Venom (band)

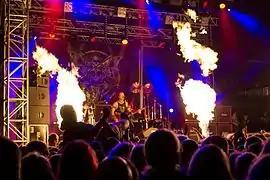
Venom perform at Brutal Assault 2014

Venom released their fourteenth studio album, "From the Very Depths", on 27 January 2015. The band also played one song, "Rise", they were working on in the studio, live for the audience at Rockfest 2014.